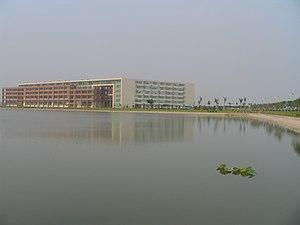
Campus de Zhuhai de l'Université de Jilin, photographie prise en juin 2004. 中文: 吉林大学珠海校区，摄于2004年6月